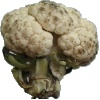
Label: Cauliflower 1